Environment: real
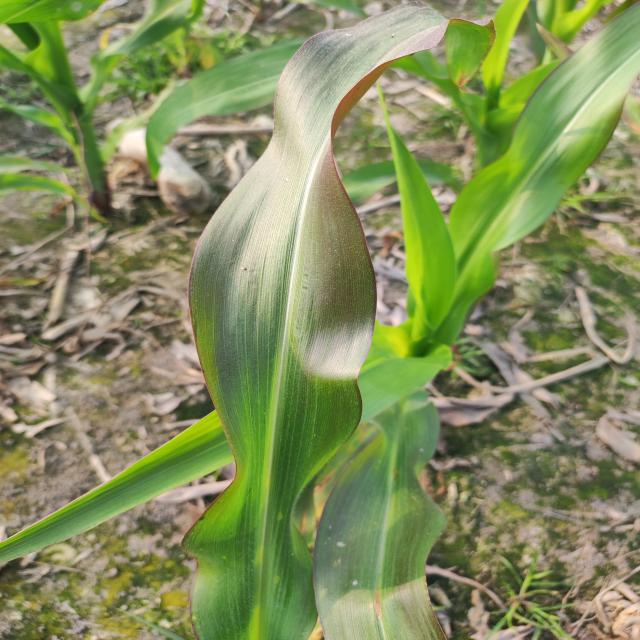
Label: phosphorus_deficiency